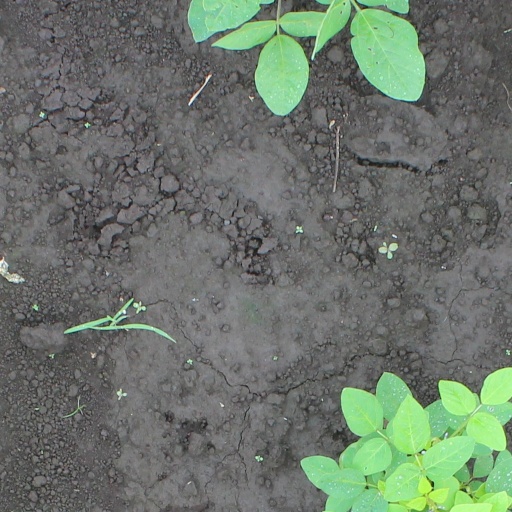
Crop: soybean